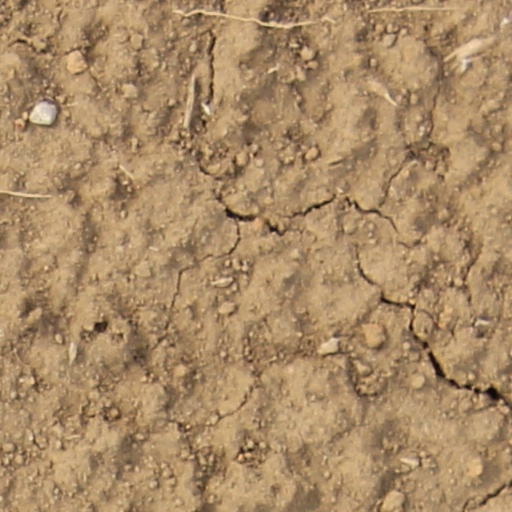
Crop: wheat